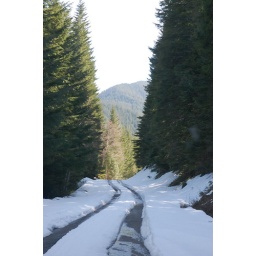
where we turned around before becoming irretrievably stuck on a mountain road